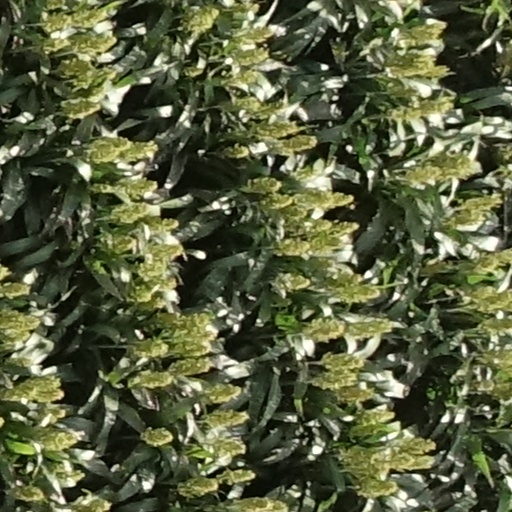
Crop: sorghum